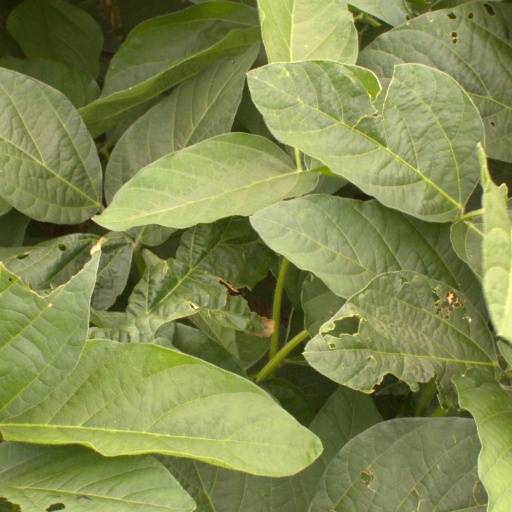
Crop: soybean